Carlowrie Castle

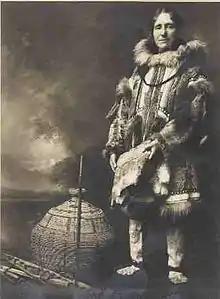
Isobel Wylie Hutchison in an eskimo coat on expedition

Carlowrie Castle was commissioned by Thomas Hutchison, a prosperous wine merchant in Leith and the Provost of Leith. He intended it to be his new family home. Thomas was never to see the castle completed as he died in 1852, leaving his son Robert to complete the project. The castle cost £33,000 to build, a considerable fortune at the time. The house ultimately passed to Robert's eldest son Thomas Hutchison who was later Lord Provost of Edinburgh.